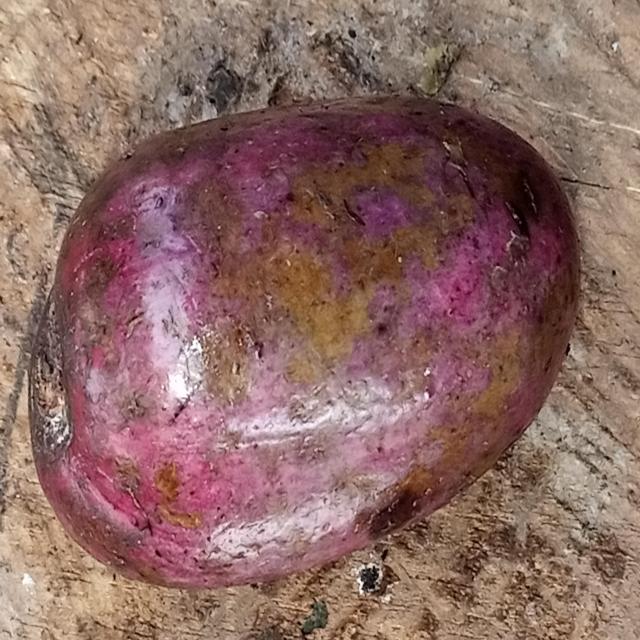
Plum grade: unripe